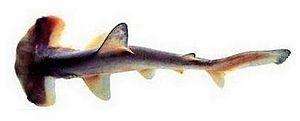
Le Requin-marteau à petits yeux est un poisson de la famille des Sphyrnidae qui se rencontre, dans l'Atlantique, le long des côtes sud-américaines.
La famille des Sphyrnidae regroupe les 10 espèces de requins-marteaux, au sein de l'ordre des Carcharhiniformes.